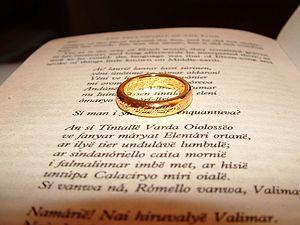
Le Seigneur des anneaux est un roman en trois volumes de J. R. R. Tolkien paru en 1954 et 1955.